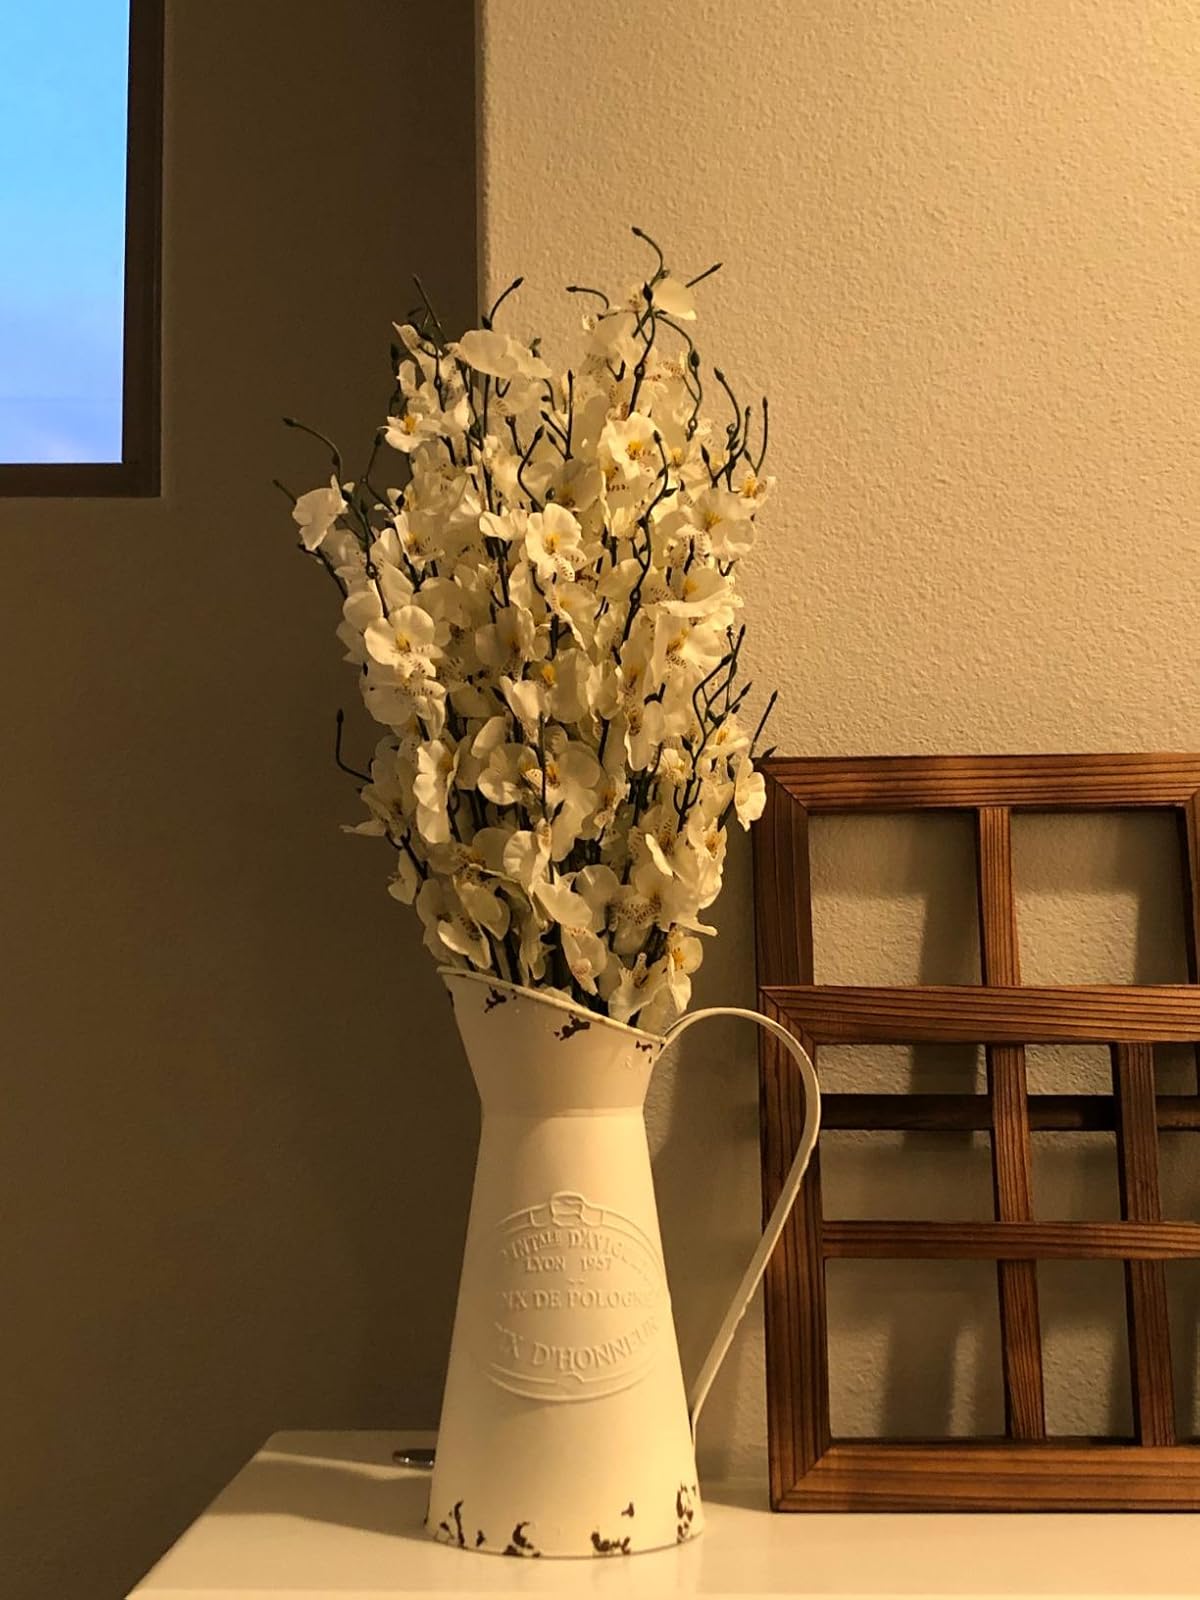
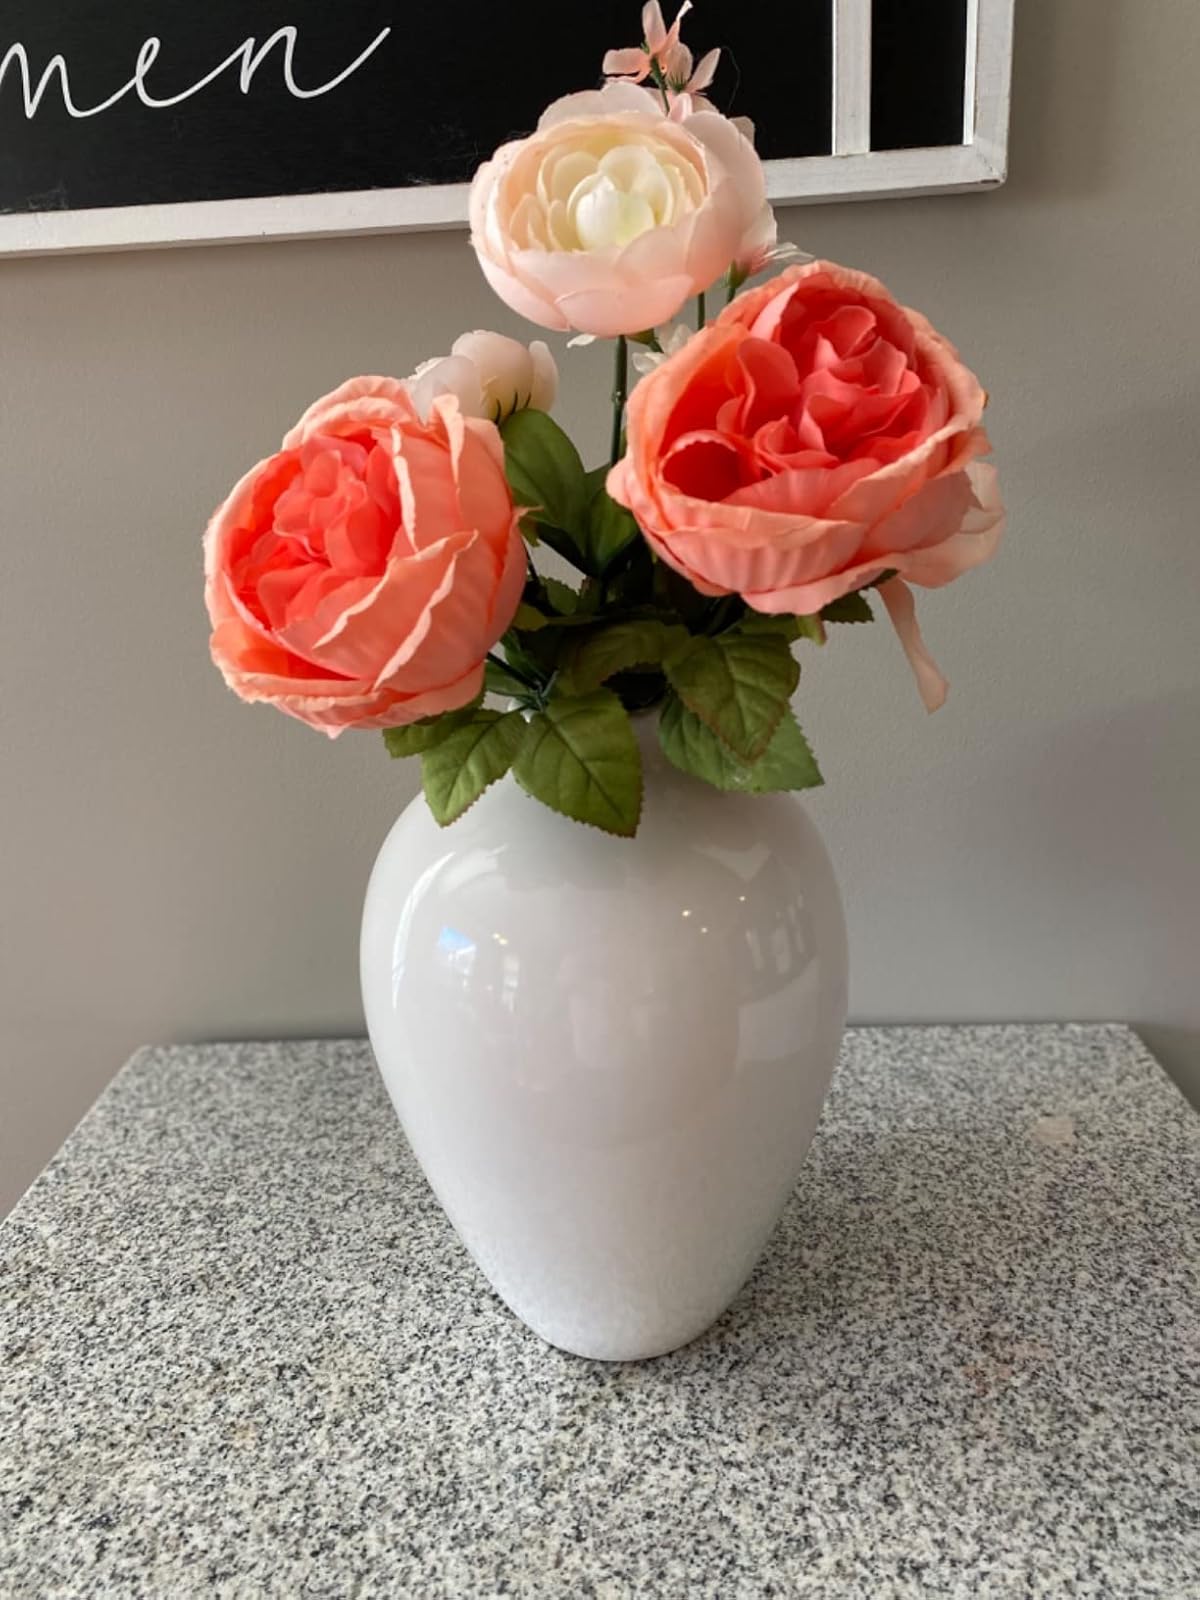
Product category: vase
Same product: no